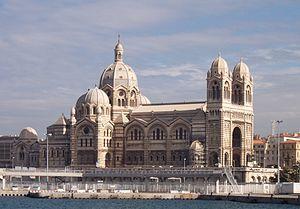
Cathédrale Sainte-Marie la Majeur de Marseille Galego: Unha das dúas catedrais da cidade de Marsella
Le 2ᵉ arrondissement de Marseille est situé au nord du Vieux-Port.